2022 The Future Awards Africa

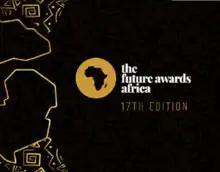

The 17th The Future Awards Africa (also known as 2022 The Future Awards Africa) released its nominees on Sunday, 24 September 2023. The award is to be hosted by Tayo Faniran and Idia Aisien at Federal Palace Hotel in Victoria Island, Lagos.